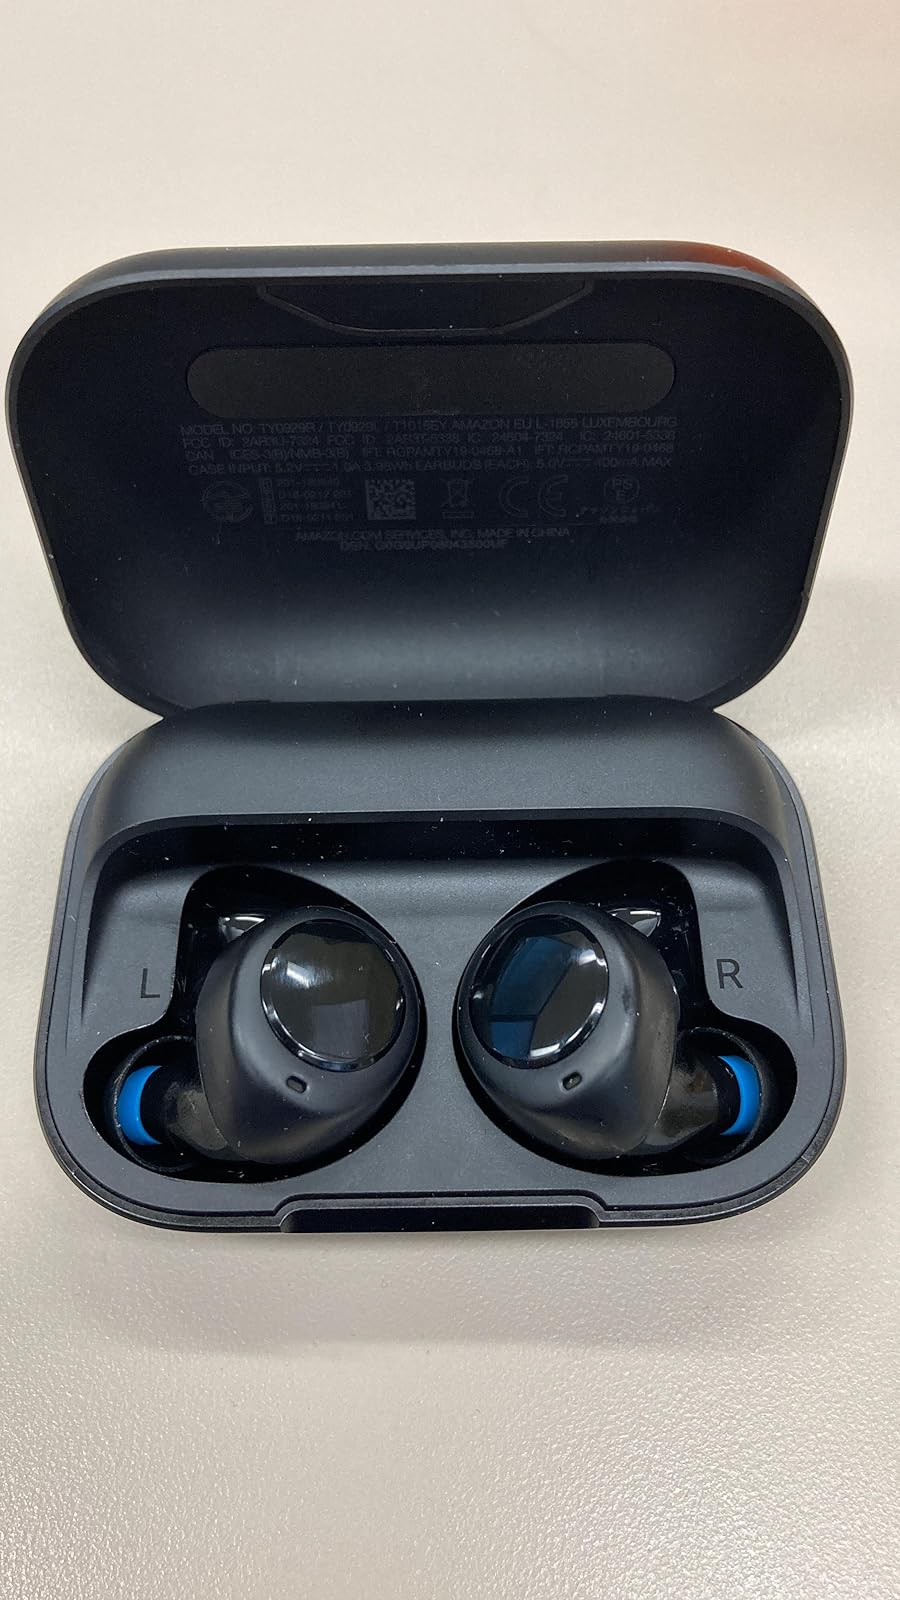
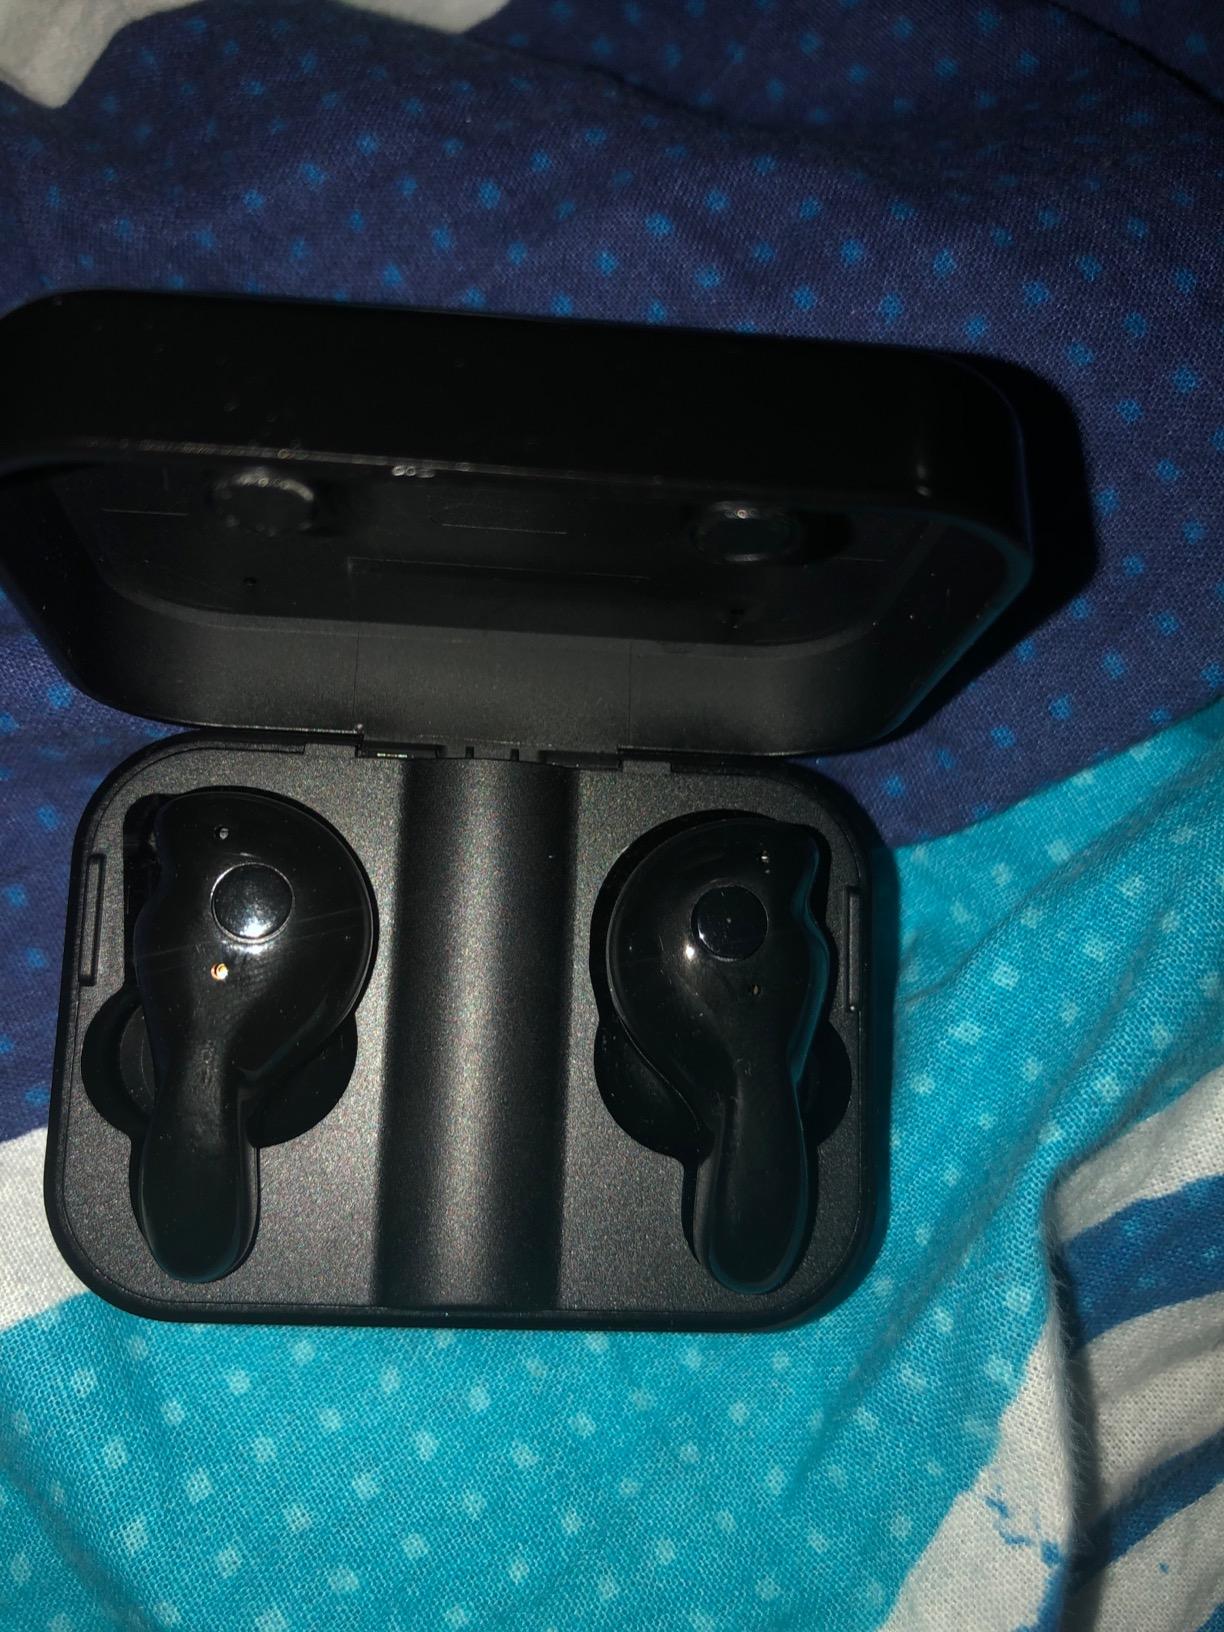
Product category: earbuds
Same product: no